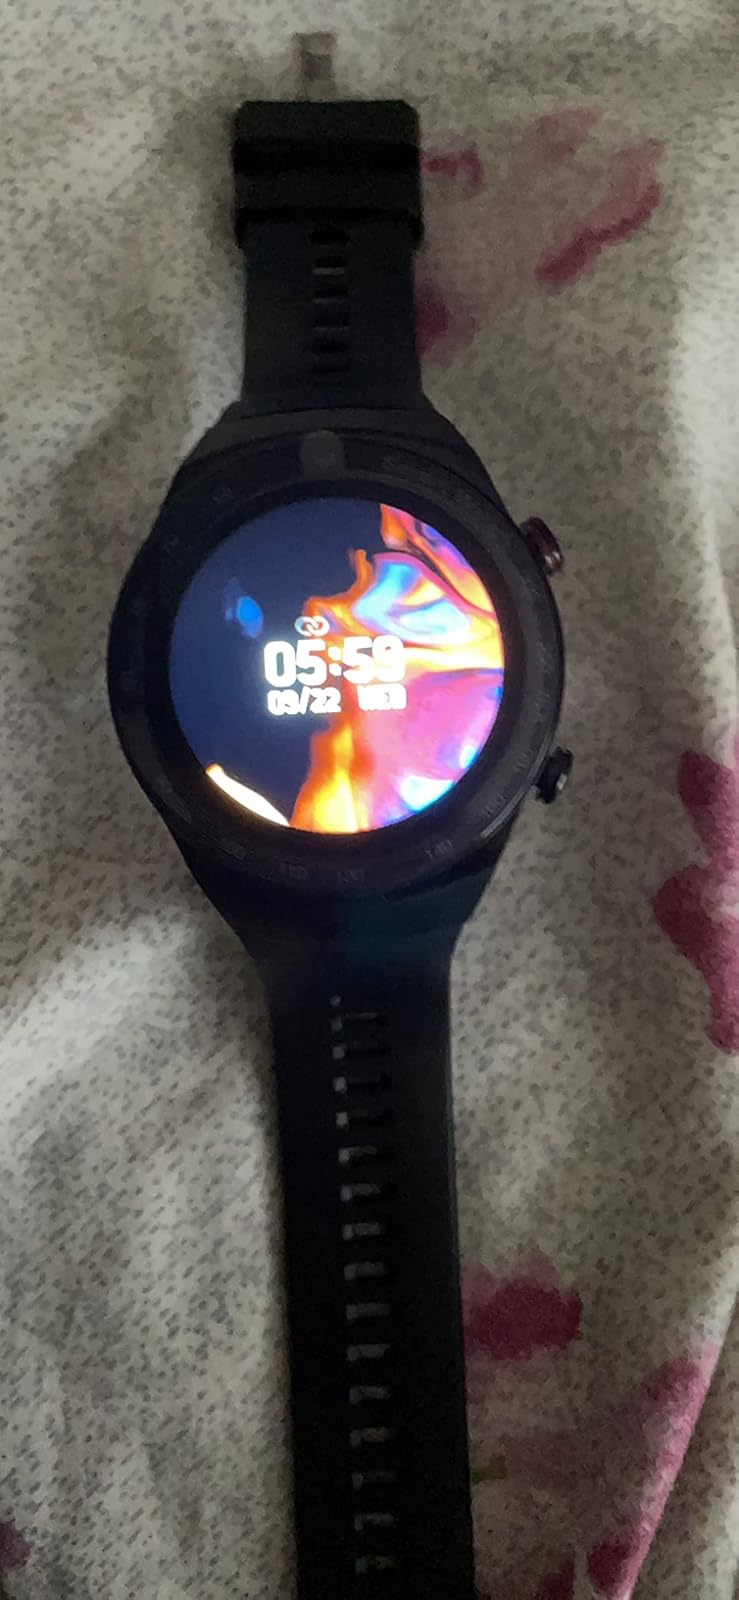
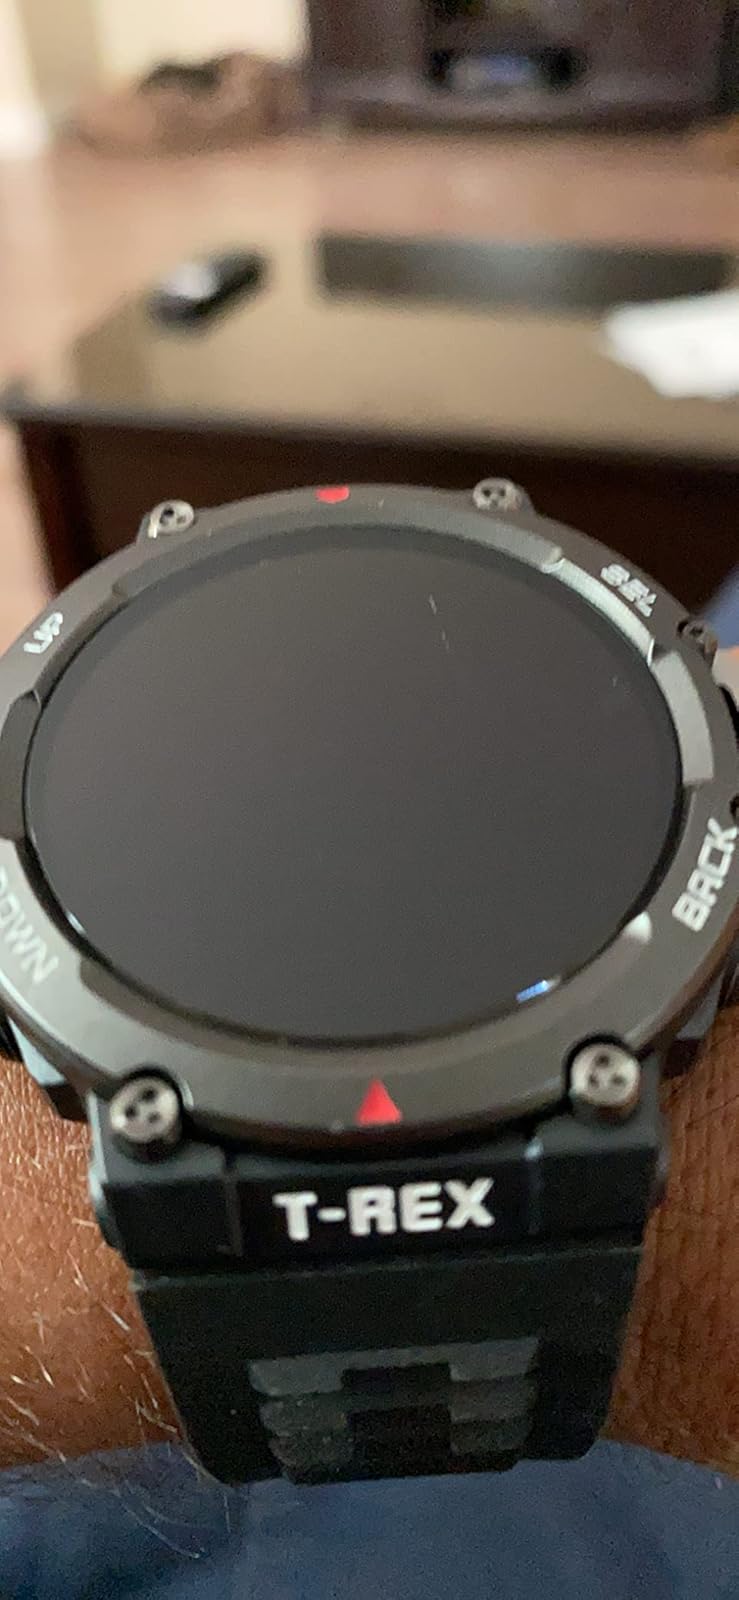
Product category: smartwatch
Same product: no